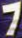
Number: 7